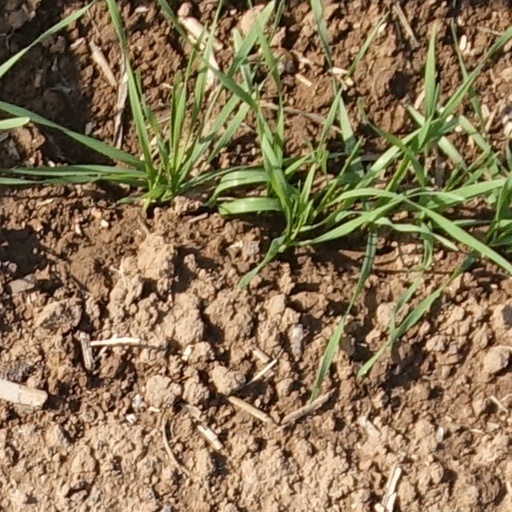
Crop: wheat